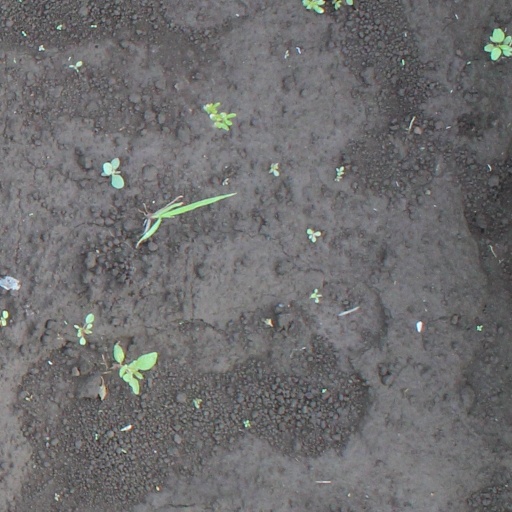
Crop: soybean